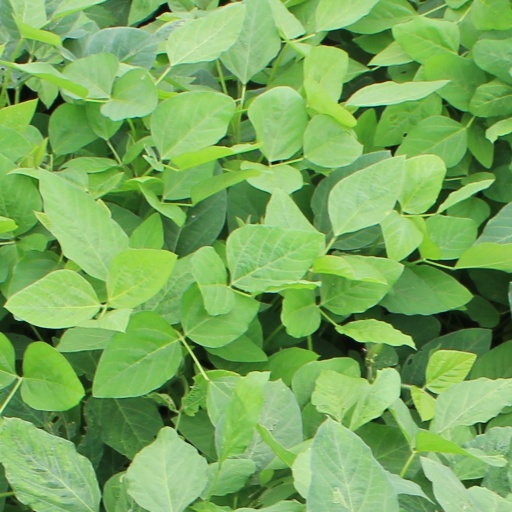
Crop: soybean